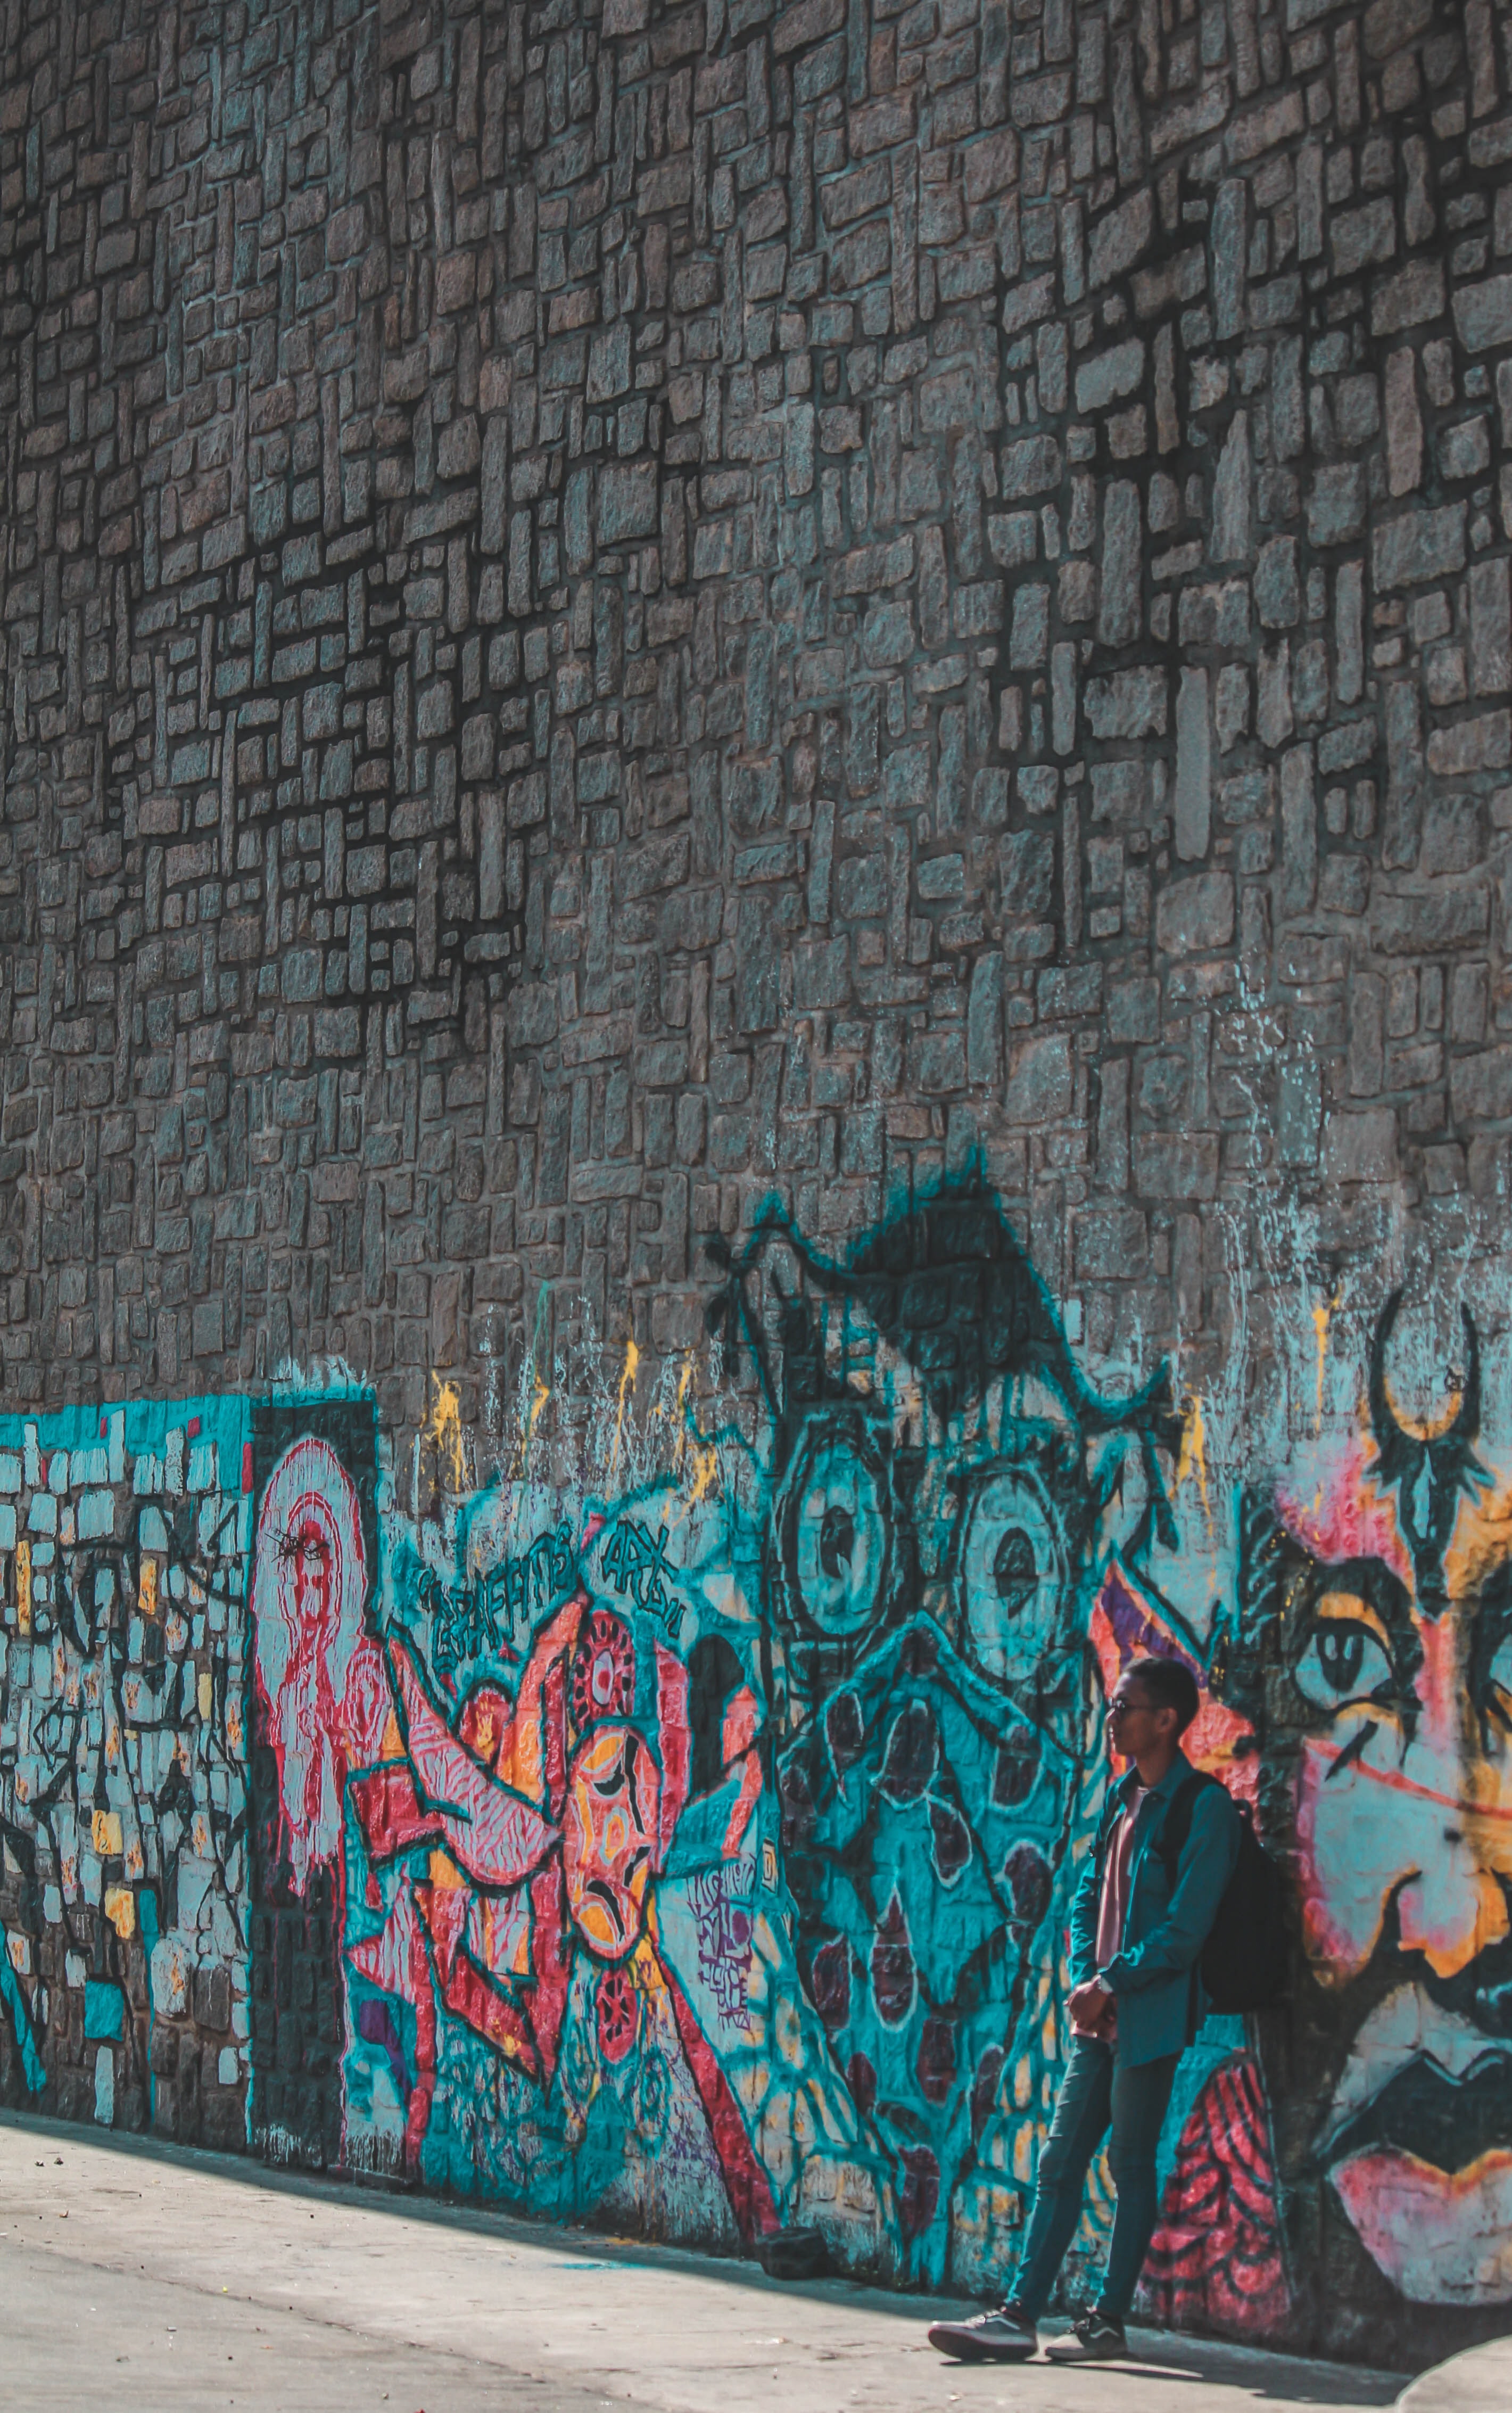
graffiti, street art, wall, art, mural, visual arts, street, modern art, painting, city, style, acrylic paint